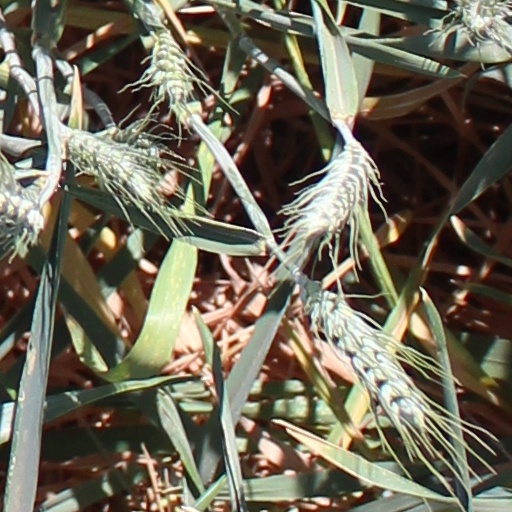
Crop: wheat